Sgùrr Fhuaran

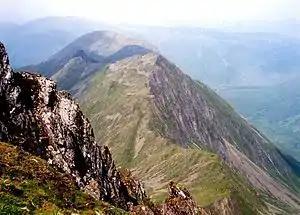
The view along the north ridge from the summit to the Munro "Top" of Sgùrr na Saighead.

Sgùrr Fhuaran is a Scottish mountain that is situated on the northern side of Glen Shiel, east south east of Kyle of Lochalsh.